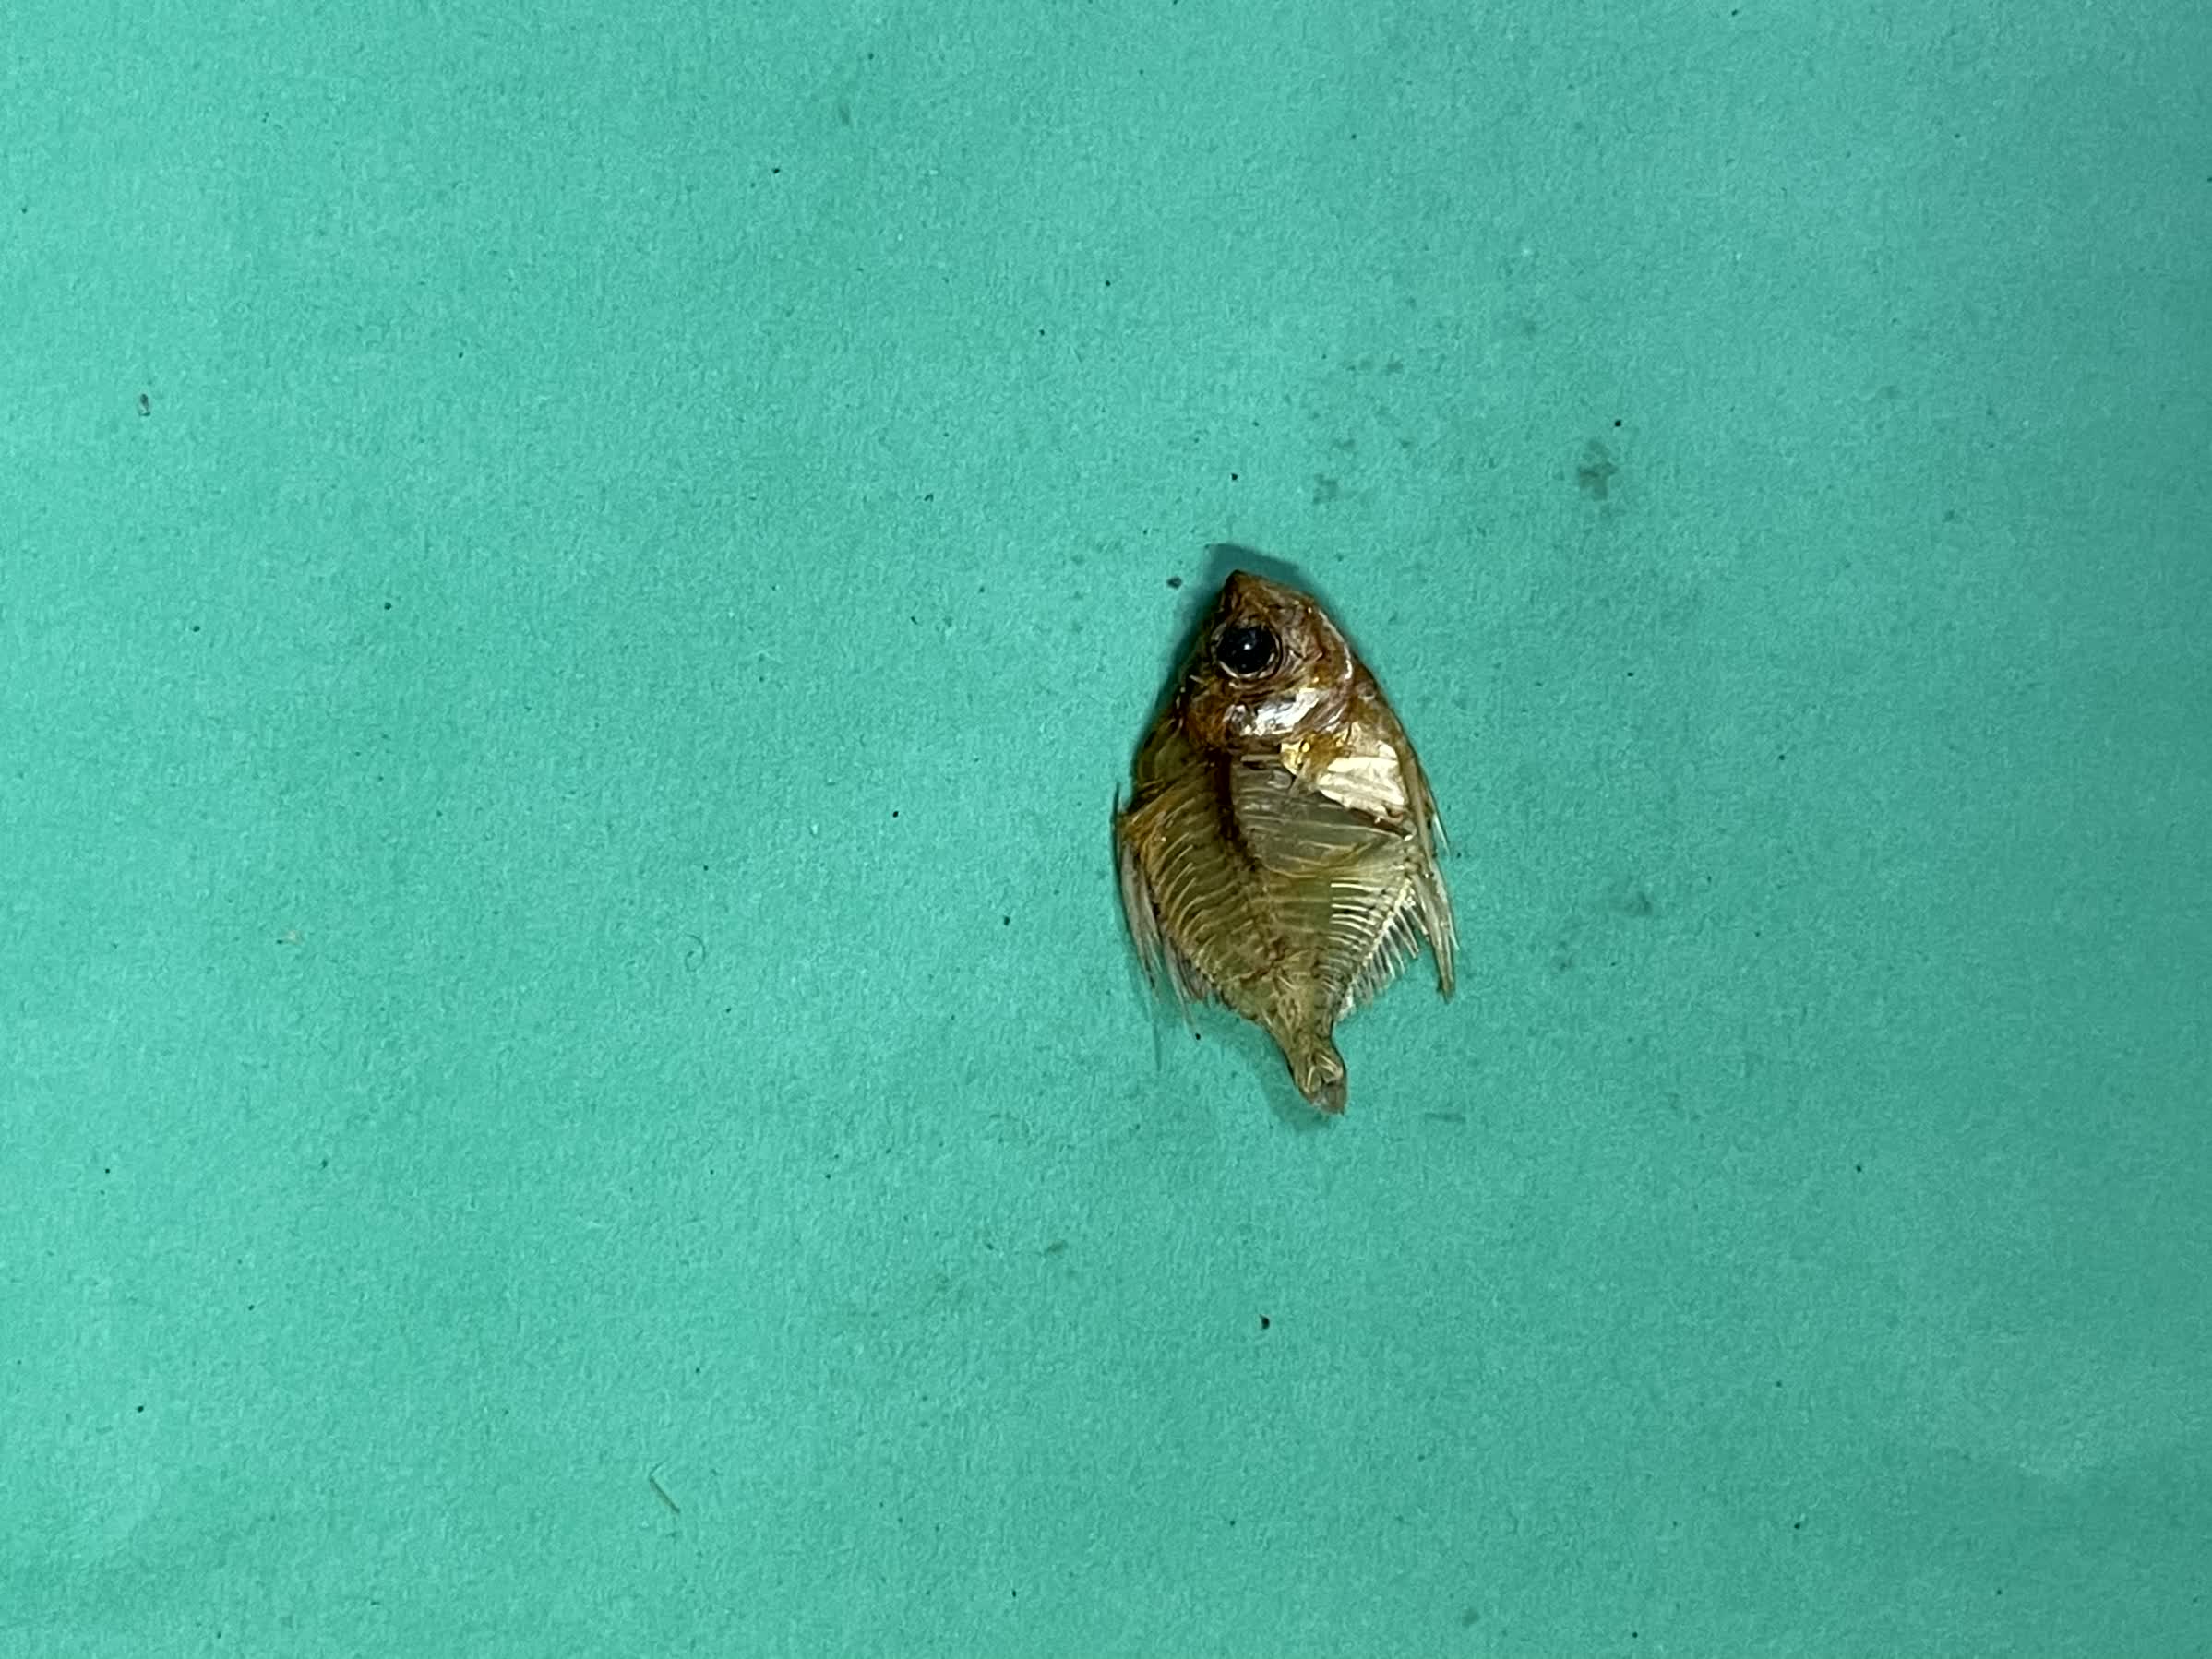
Species: Chanda